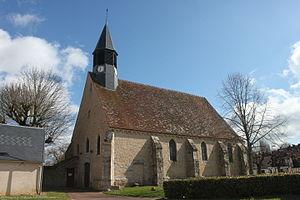
Église Saint-Martin de Yermenonville en Eure-et-Loir (France).
Yermenonville est une commune française située dans le département d'Eure-et-Loir en région Centre-Val de Loire.